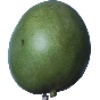
Label: mango